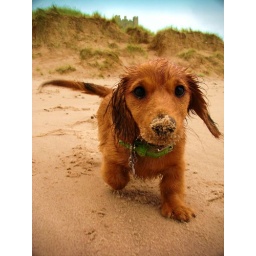
Alfie the dachshund on the beach at Bamburgh Castle, soaking wet, covered in sand and loving it!